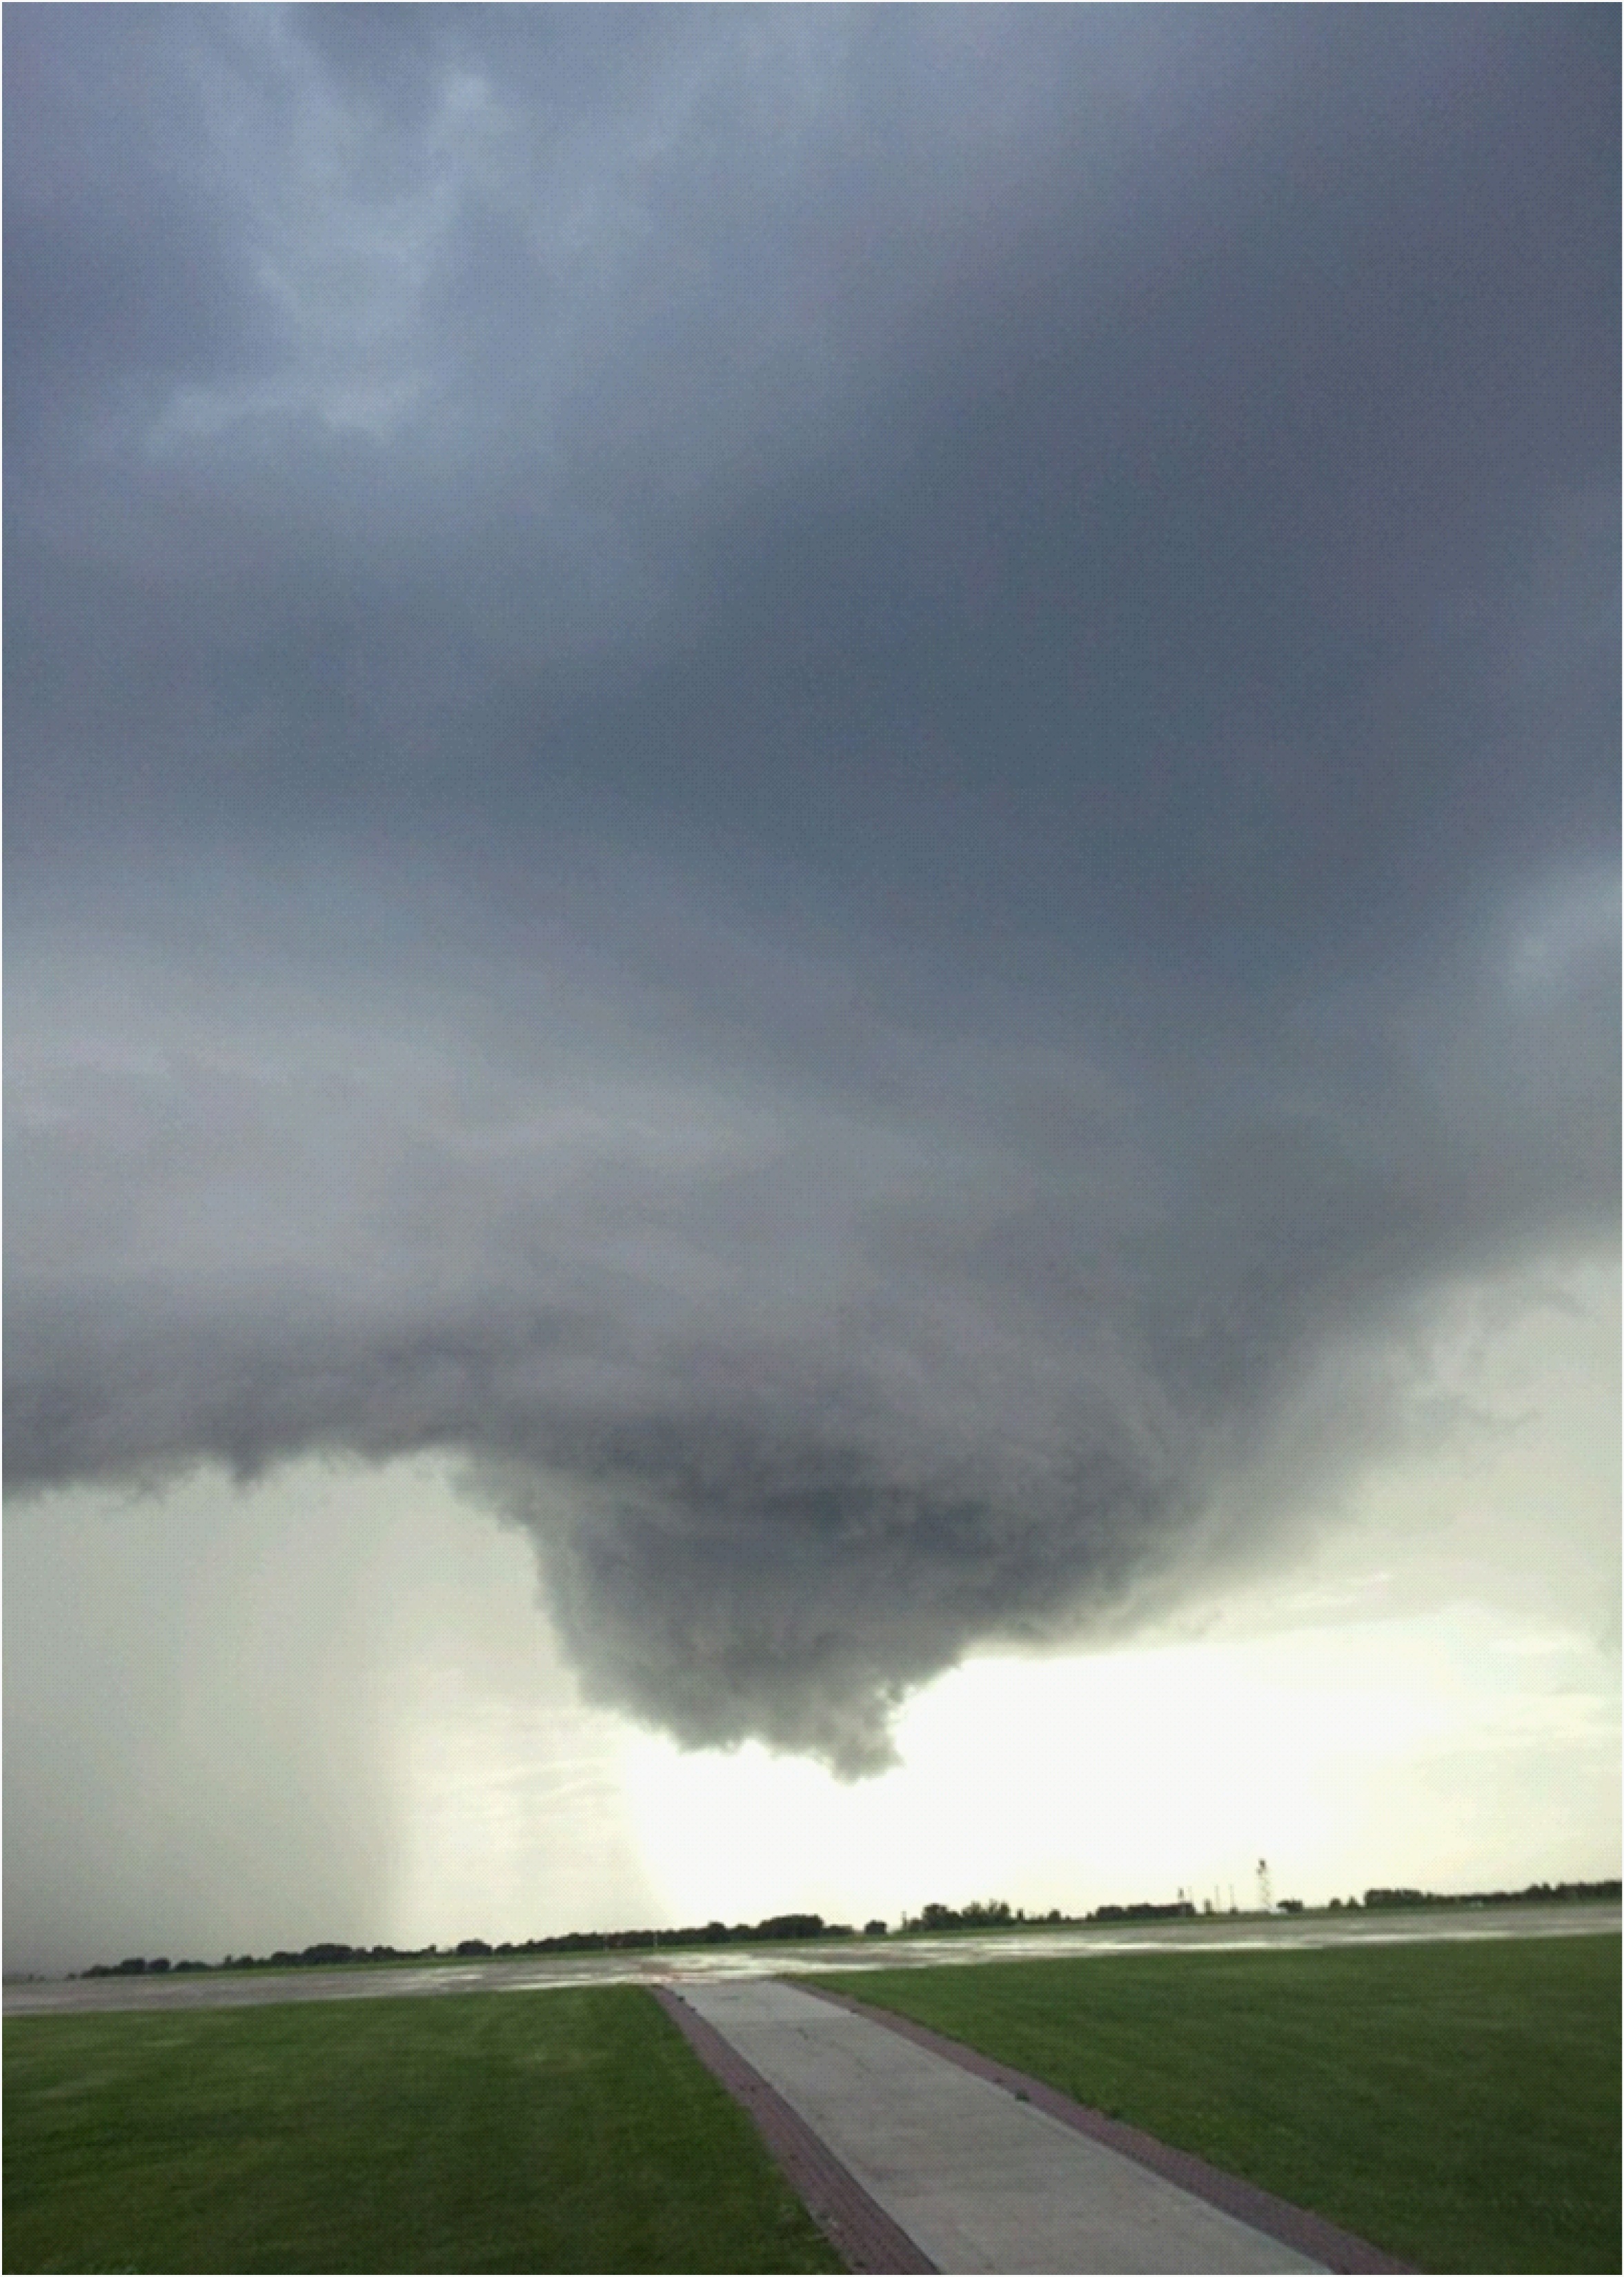
landscape, cloud, sky, wind, atmosphere, weather, storm, cumulus, thunder, tornado, thunderstorm, destruction, phenomenon, forming, funnel cloud, windstorm